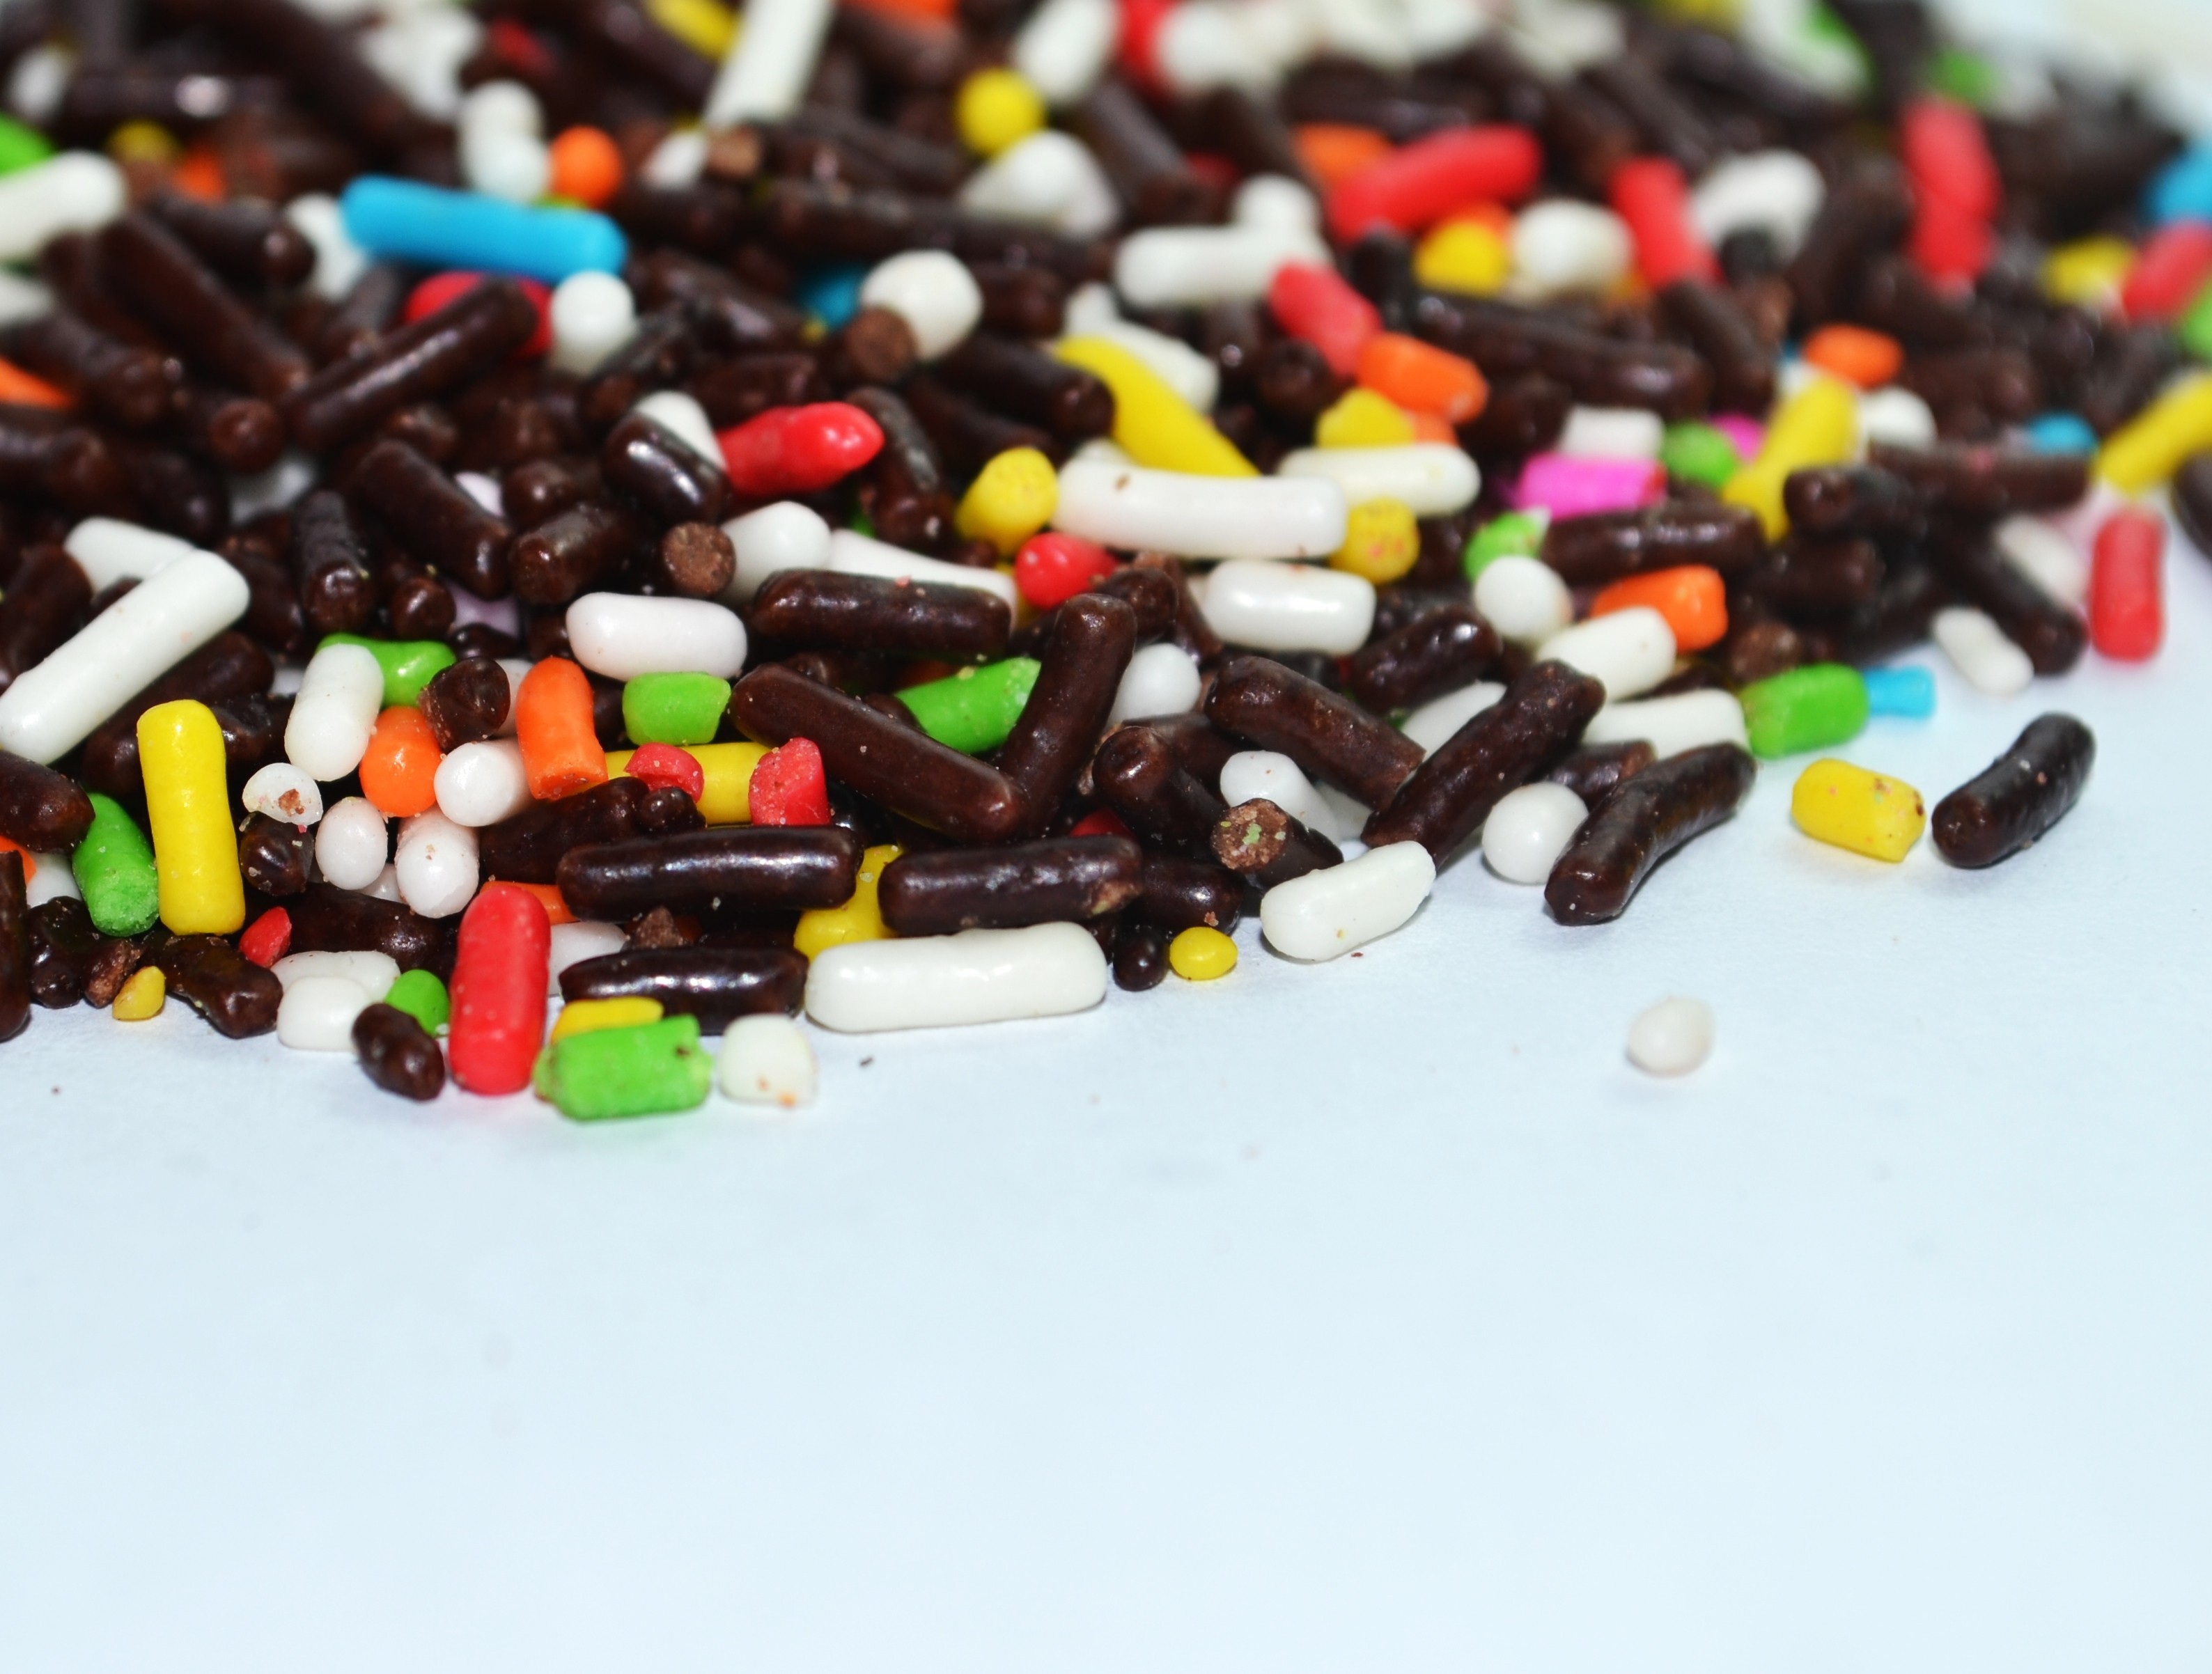
sweet, food, color, colorful, chocolate, dessert, candy, sprinkles, confectionery, snack food, meises